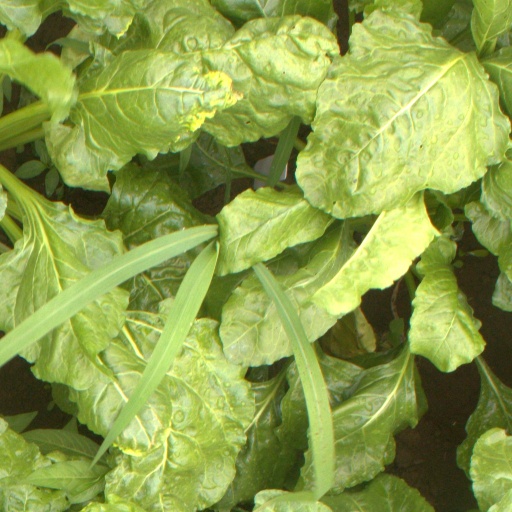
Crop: sugar beet